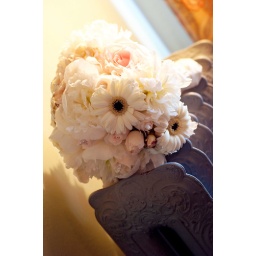
Bridal bouquet with peonies, mini gerberas, and roses in soft whites.